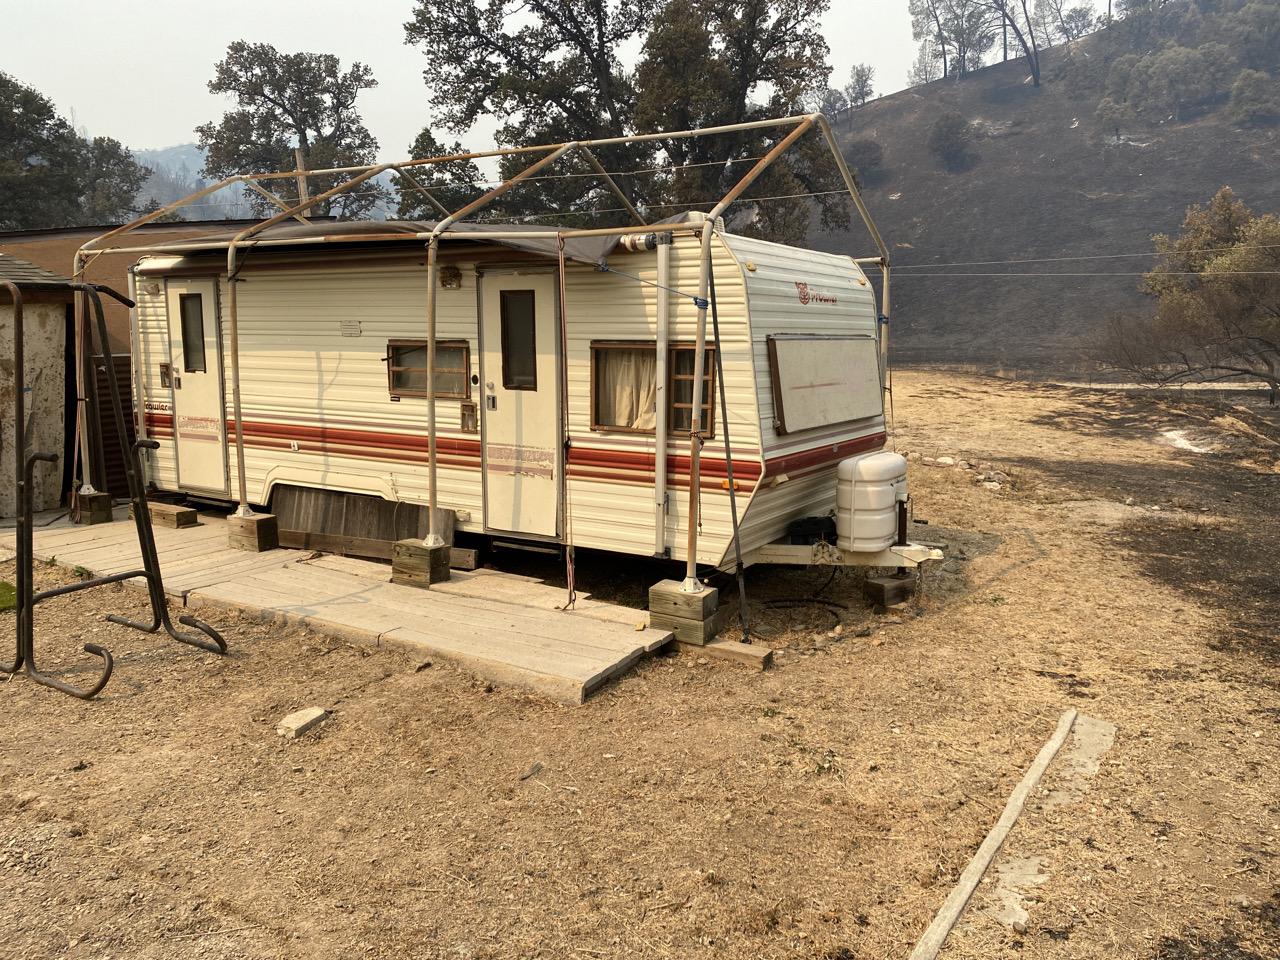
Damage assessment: no_damage